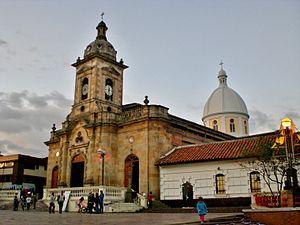
Paipa est une municipalité située dans le département de Boyacá, en Colombie.